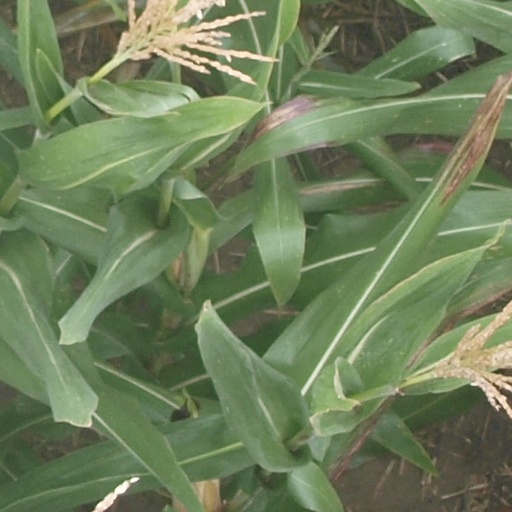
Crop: maize; corn